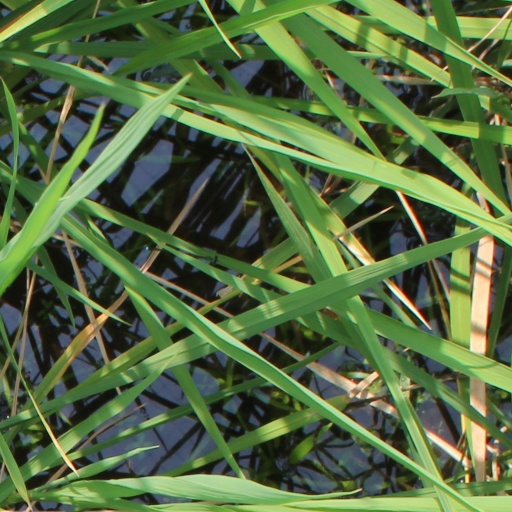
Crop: rice